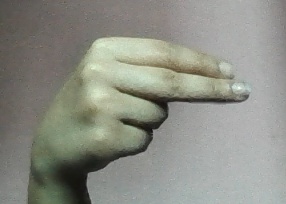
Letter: ain